Woody van Amen

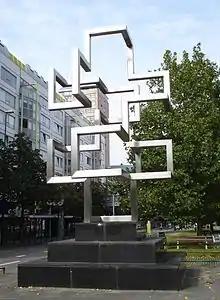
"Taxat" by Woody van Amen in Rotterdam, The Netherlands.

In 1993 he was the recipient of the Chabot Prize which is awarded by the Prins Bernhard Cultuurfonds (Prince Bernhard Culture Fund). Museum Valkhof organised in 2003 a retrospective of his work and a catalogue raisonné of his work was published.